Robert W. Hasbrouck

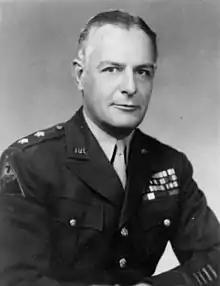
From 1950's "7th Armd Division's Part in Reduction of the Ruhr Pocket"

Robert W. Hasbrouck (February 2, 1896 – August 19, 1985) was a career officer in the United States Army. He attained the rank of major general and was a recipient of numerous awards and decorations, including the Army Distinguished Service Medal, Silver Star, Legion of Merit, and Bronze Star Medal with "V" device for valor. Hasbrouck was a veteran of World War I and World War II, and was most notable for his Second World War command of the 7th Armored Division.